List of New Hampshire historical markers (26–50)

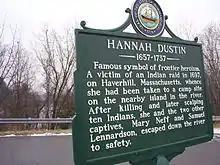
Hannah Dustin marker in Boscawen

"Since Thomas Cole's visit in 1828, New Hampshire's splendid scenery has been an enduring inspiration to countless landscape artists. From 1850 to 1890 this region was particularly favored for their easels. Benjamin Champney (1871-1907), New Hampshire-born painter, described the glorious era in 'Sixty Years of Art and Artists.